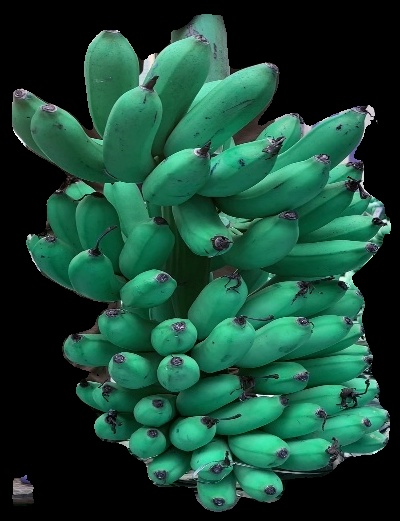
Variety: rasbale
Grade: grade1